Urrieles Massif

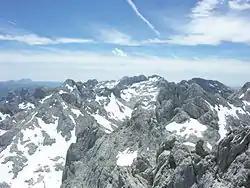
The Llambrión area.

Geographically this area is found to the west of the Picu Urriellu and borders more to the west with the Rio Cares. From north to south, it begins with the Murallon de Amuesa that rapidly goes gaining height until it forms the first summits, which join from the Trave(2,253 meters, the tallest) and after exceeding the Collada del Agua, the Pico de Dobresengros (2,395 m). It was baptized with the same name the Canal de Dobresengros, flowing through that part of the surrounding area of Cain and which accesses, after covering a distance of two thousand meters, the highest point in this area.